Sector 7 (film)

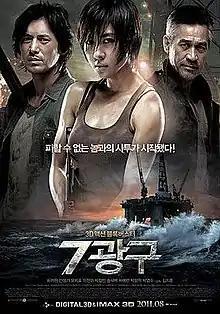
Theatrical release poster

Sector 7 is a 2011 South Korean 3D science fiction action horror film directed by Kim Ji-hoon who previously made "May 18". The film stars Ha Ji-won, Oh Ji-ho, Ahn Sung-ki and Park Chul-min.